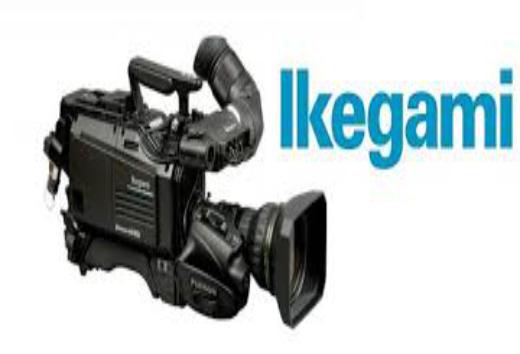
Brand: Ikegami
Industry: Electronic